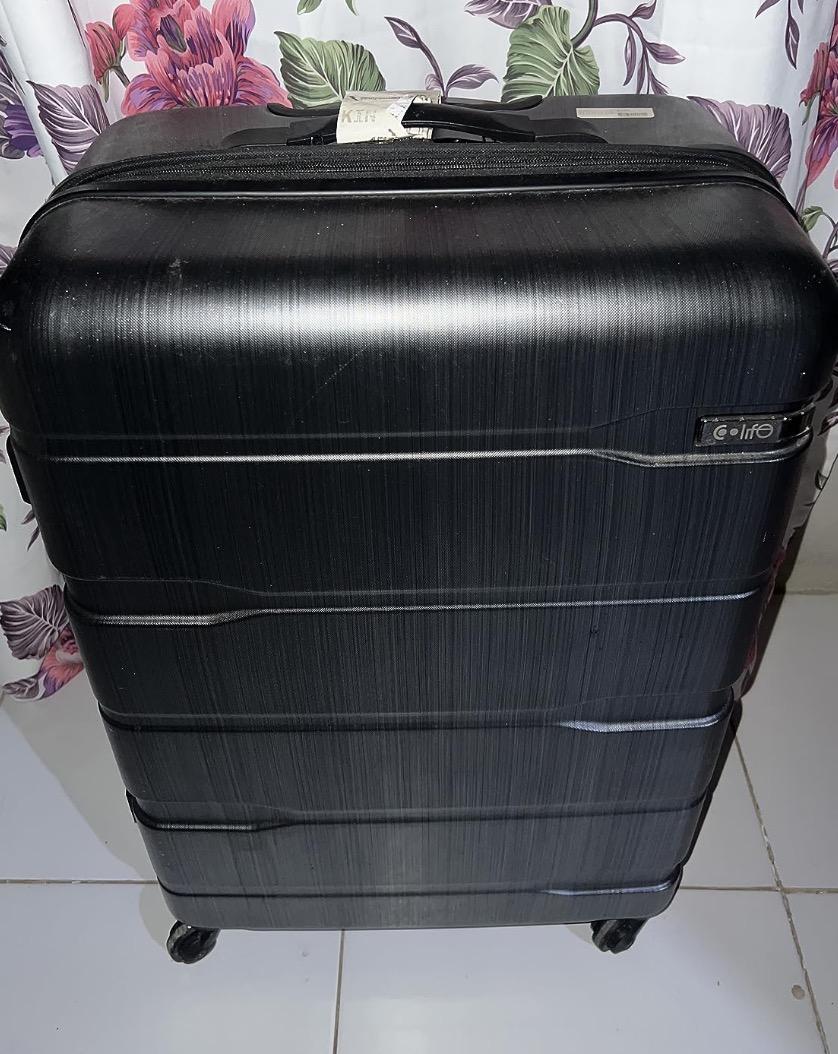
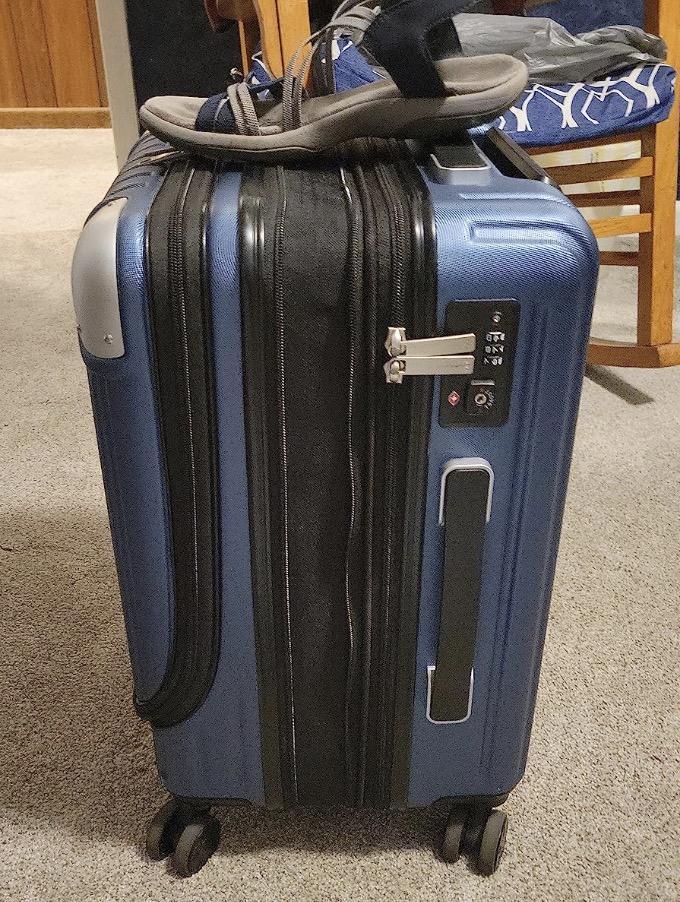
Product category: items_tea
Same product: no